Kaesa Station

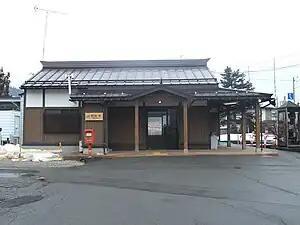
Kaesa Station in March 2015

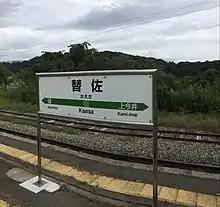
Station platform and sign, 2019

Kaesa Station is served by the Iiyama Line, and is 8.8 kilometers from the starting point of the line at Toyono Station.